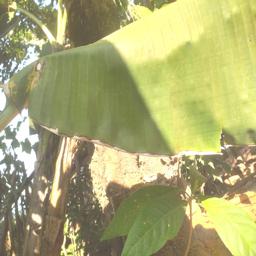
Label: MALBHOG LEAF